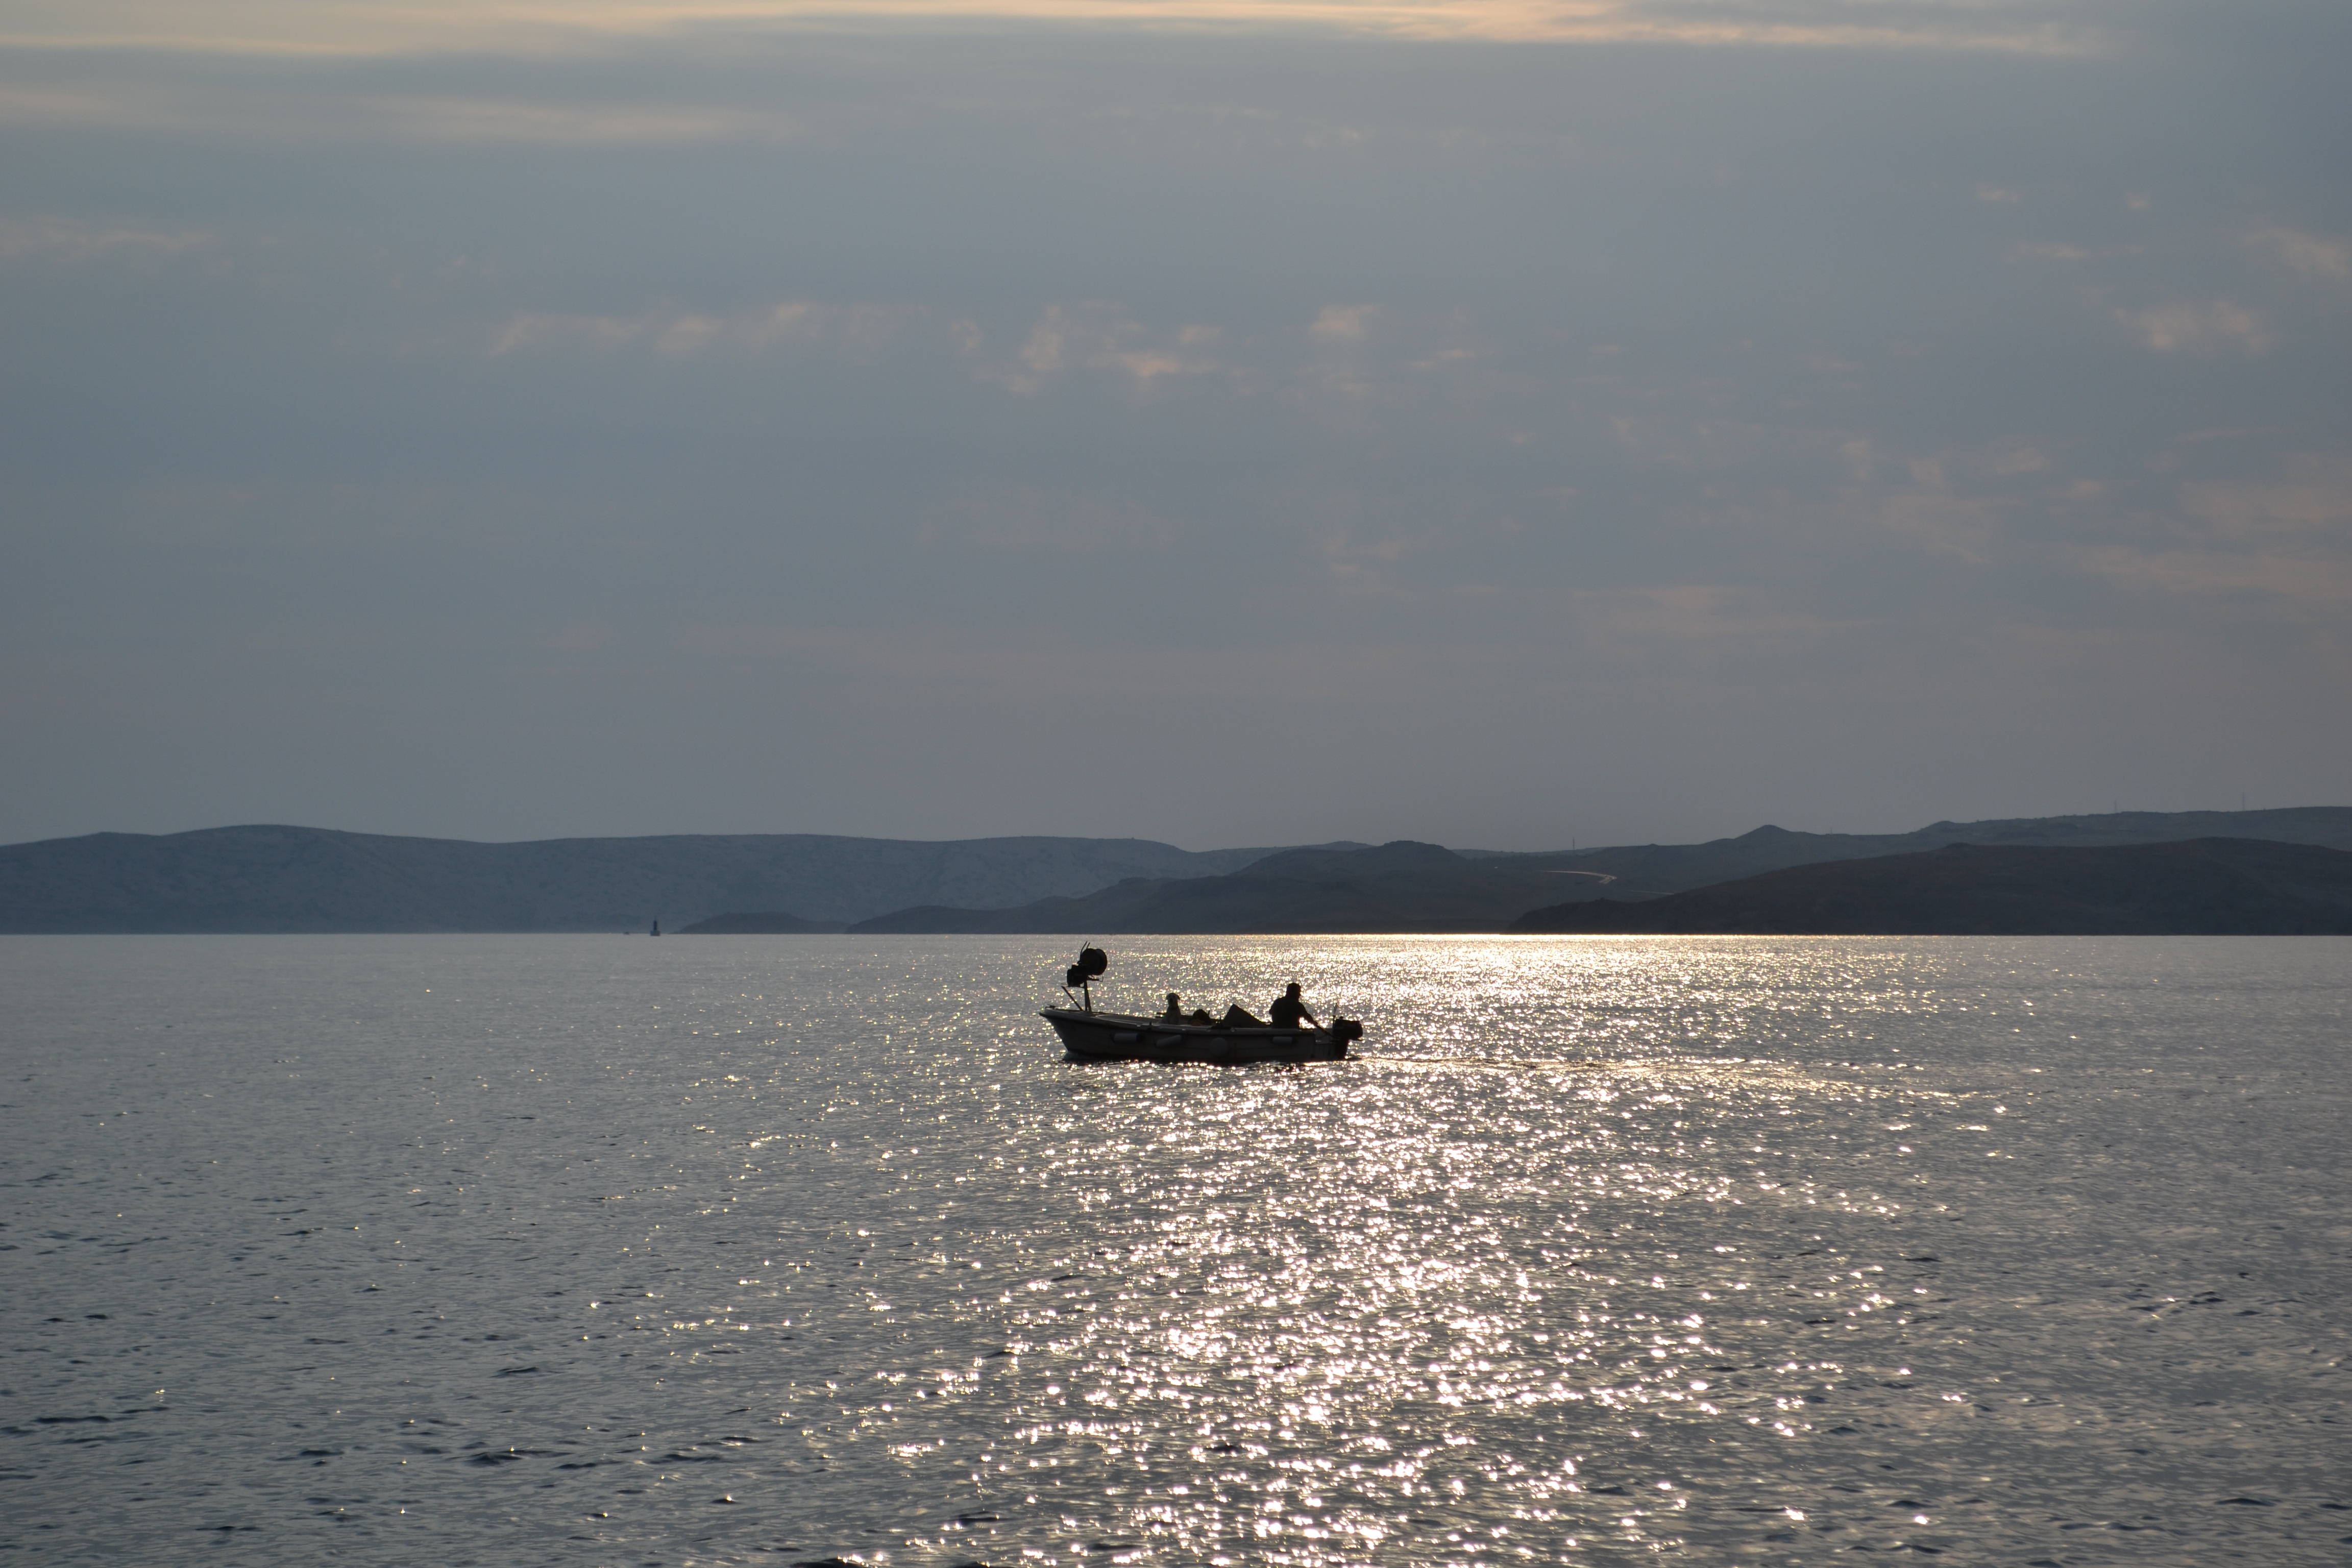
beach, sea, coast, ocean, horizon, cloud, sunset, boat, shore, lake, summer, mediterranean, vehicle, fishing, fisherman, bay, island, reservoir, body of water, croatia, loch, adriatic sea, fisherman and dog